Liberal rebellions of 1842

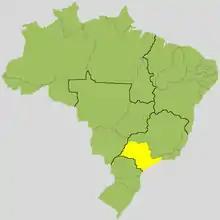
A map of Brazil with São Paulo highlighted

The revolt in São Paulo began on May 17, 1842. This revolt was one of the major events of the liberal rebellions of 1842. The rebellion had two causes: one, it comprised a reaction to the overall shift towards conservatism in the government that Dom Pedro II was leading. Two, and more specific to the state of São Paulo, it was a reaction to new laws that modified and regulated the criminal code, and the newly instituted forced adjournment of the House of Deputies. Furthermore, the government of Dom Pedro II had recently banned the trading of horse and mules with the Southern province of Rio Grande do Sul due to rebel activity in that province. This represented a realization of the liberal elites' fears that the centralization of the new government would damage economic interests, as horse and mule training was an important economic activity in São Paulo; thus, rebellion broke out in Sorocaba, a town closely linked to this trade.